The Brand New Heavies

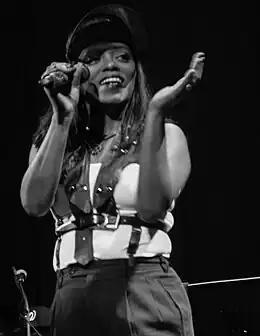
N'Dea Davenport was the most notable lead vocalist of The Brand New Heavies.

At the recommendation of their record label, American singer N'Dea Davenport was added to the lineup in 1990. The group re-recorded and released their first album on Delicious Vinyl with lead vocals by Davenport in 1991. The album peaked at number twenty-four on the UK Albums Chart and earned a silver-certification by the British Phonographic Industry (BPI). The group reissued their singles; "Dream Come True", "Stay This Way", and "Don't Let It Go to Your Head", all of which peaked in the top forty on the UK Singles Chart. The success of the album invited the group to perform on "Soul Train", "Showtime at the Apollo", and "Top of the Pops". Their follow-up album "Heavy Rhyme Experience, Vol. 1" was released in 1992.